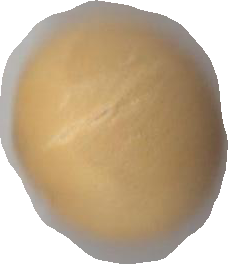
Variety: Dega